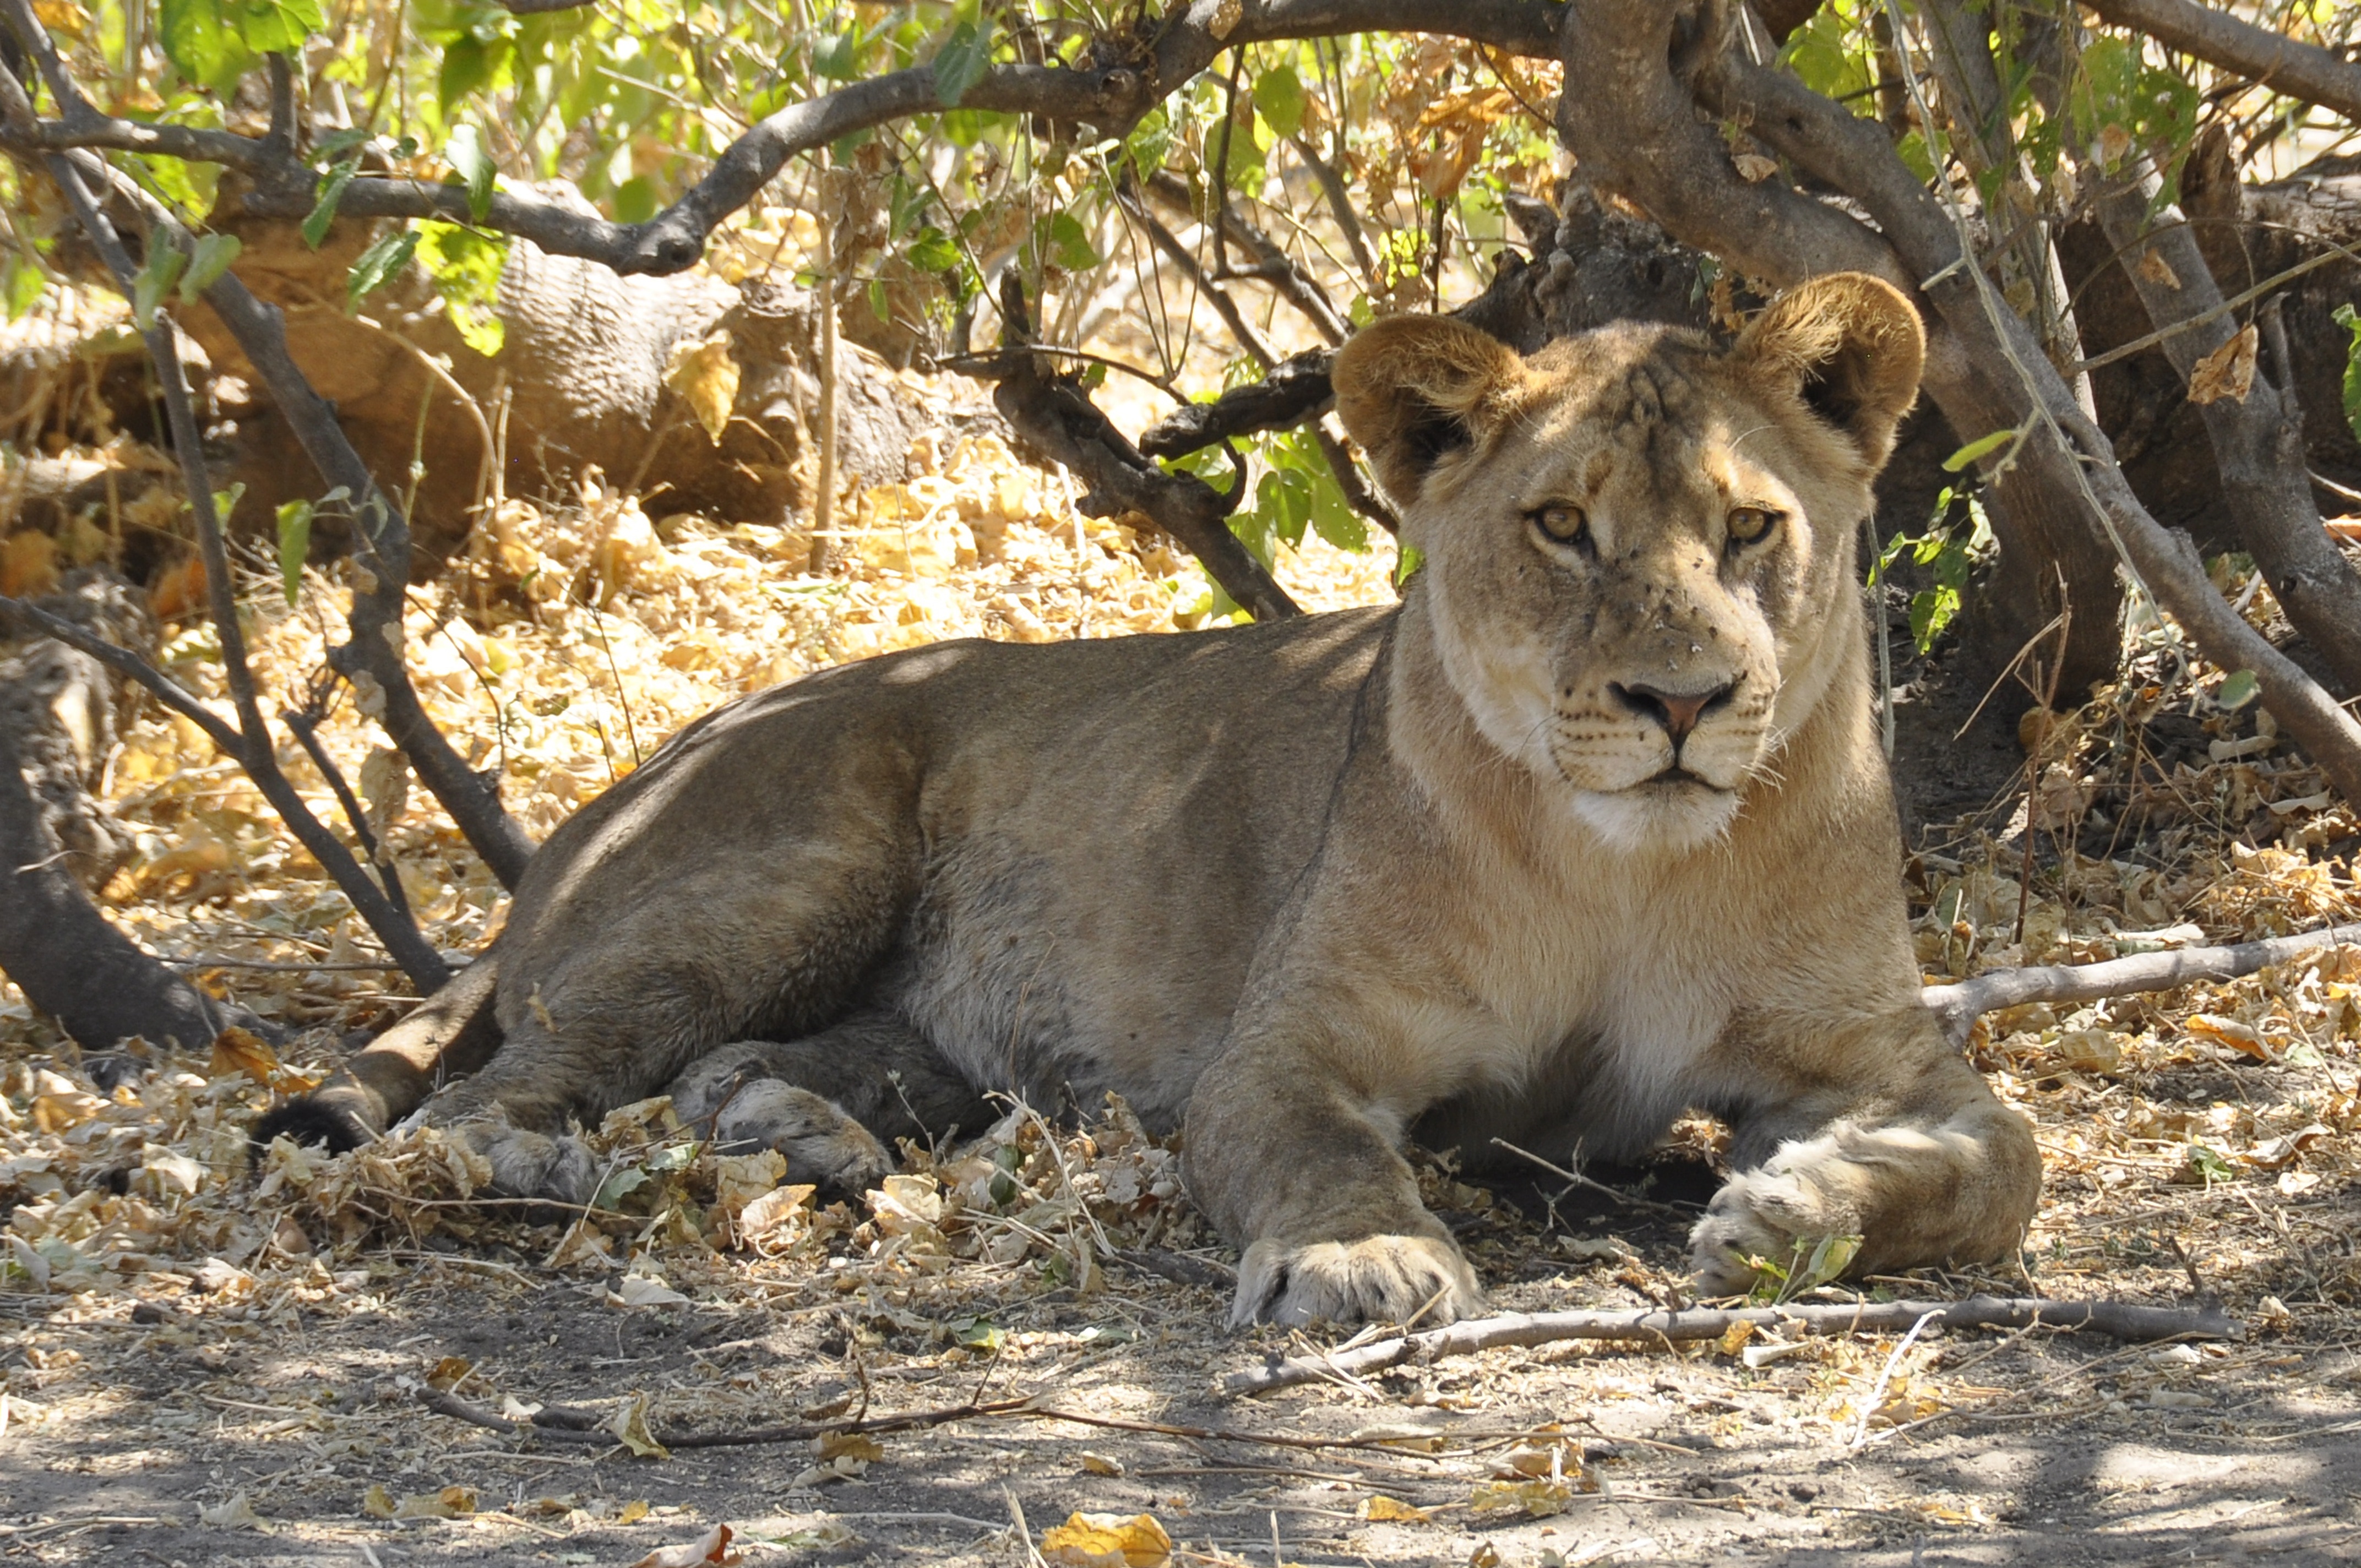
wildlife, zoo, mammal, fauna, lion, vertebrate, botswana, safari, puma, chobe, big cats, cat like mammal